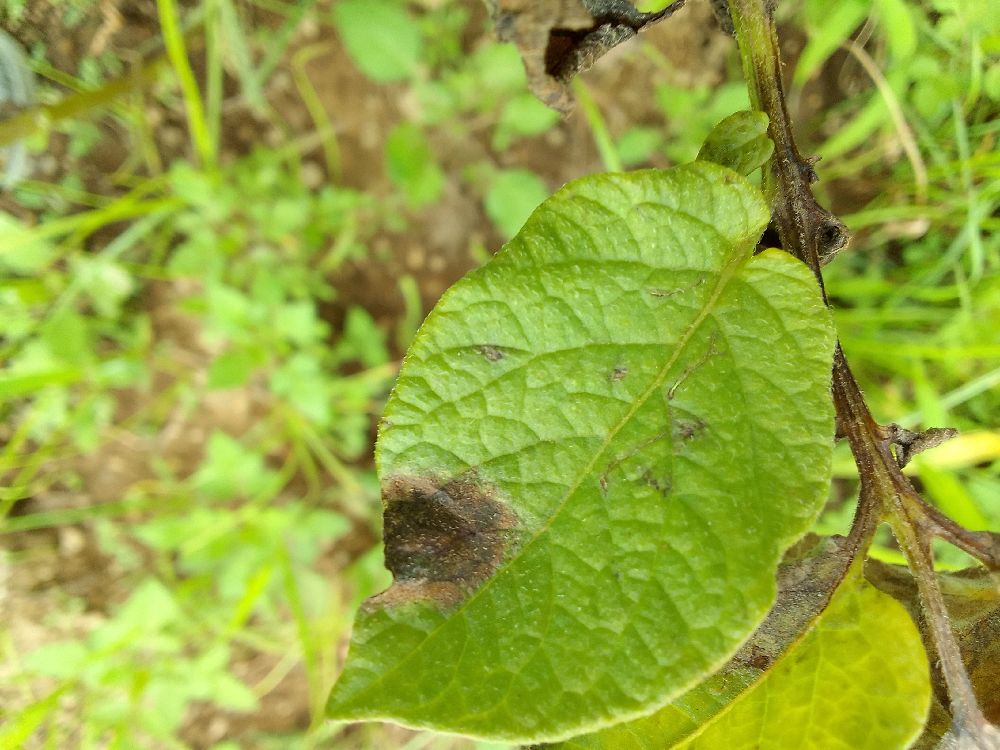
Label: Late blight